Bratislava hlavná stanica

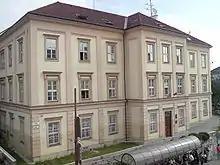
The original station building from 1848

The first station building, a two-storey building at Šancová 1, now serves as the headquarters of the railway police. It was built in 1848 as the terminus for the Vienna – Gänserndorf – Bratislava (Pressburg) and Břeclav – Bratislava (Pressburg) lines. The second building, which is used to this day, was built after the completion of the Budapest – Párkány (Štúrovo) – Bratislava line in 1905 to the design of Ferenc Pfaff, who was the Hungarian State Railways's main architect at the time. Originally it was built in eclectic style, however in 1960 it underwent a major reconstruction, when the exterior was completely changed to be more "socialist" in nature. The frescos were added to the interior at the same time. The foyer, colloquially called "Skleník" (meaning "greenhouse"), was added to the second building in 1987 as an extension, which was meant only as a temporary solution already during its construction. This extension was scheduled to be demolished during the reconstruction of the Franz Liszt Square, which, though, has never been started by the investor, what led into a lawsuit by the city and the state-owned railway company. That caused a stall to any changes for many years. Newest plans by the railway company are just to renew the foyer and surrounding area, until a new station will be built.